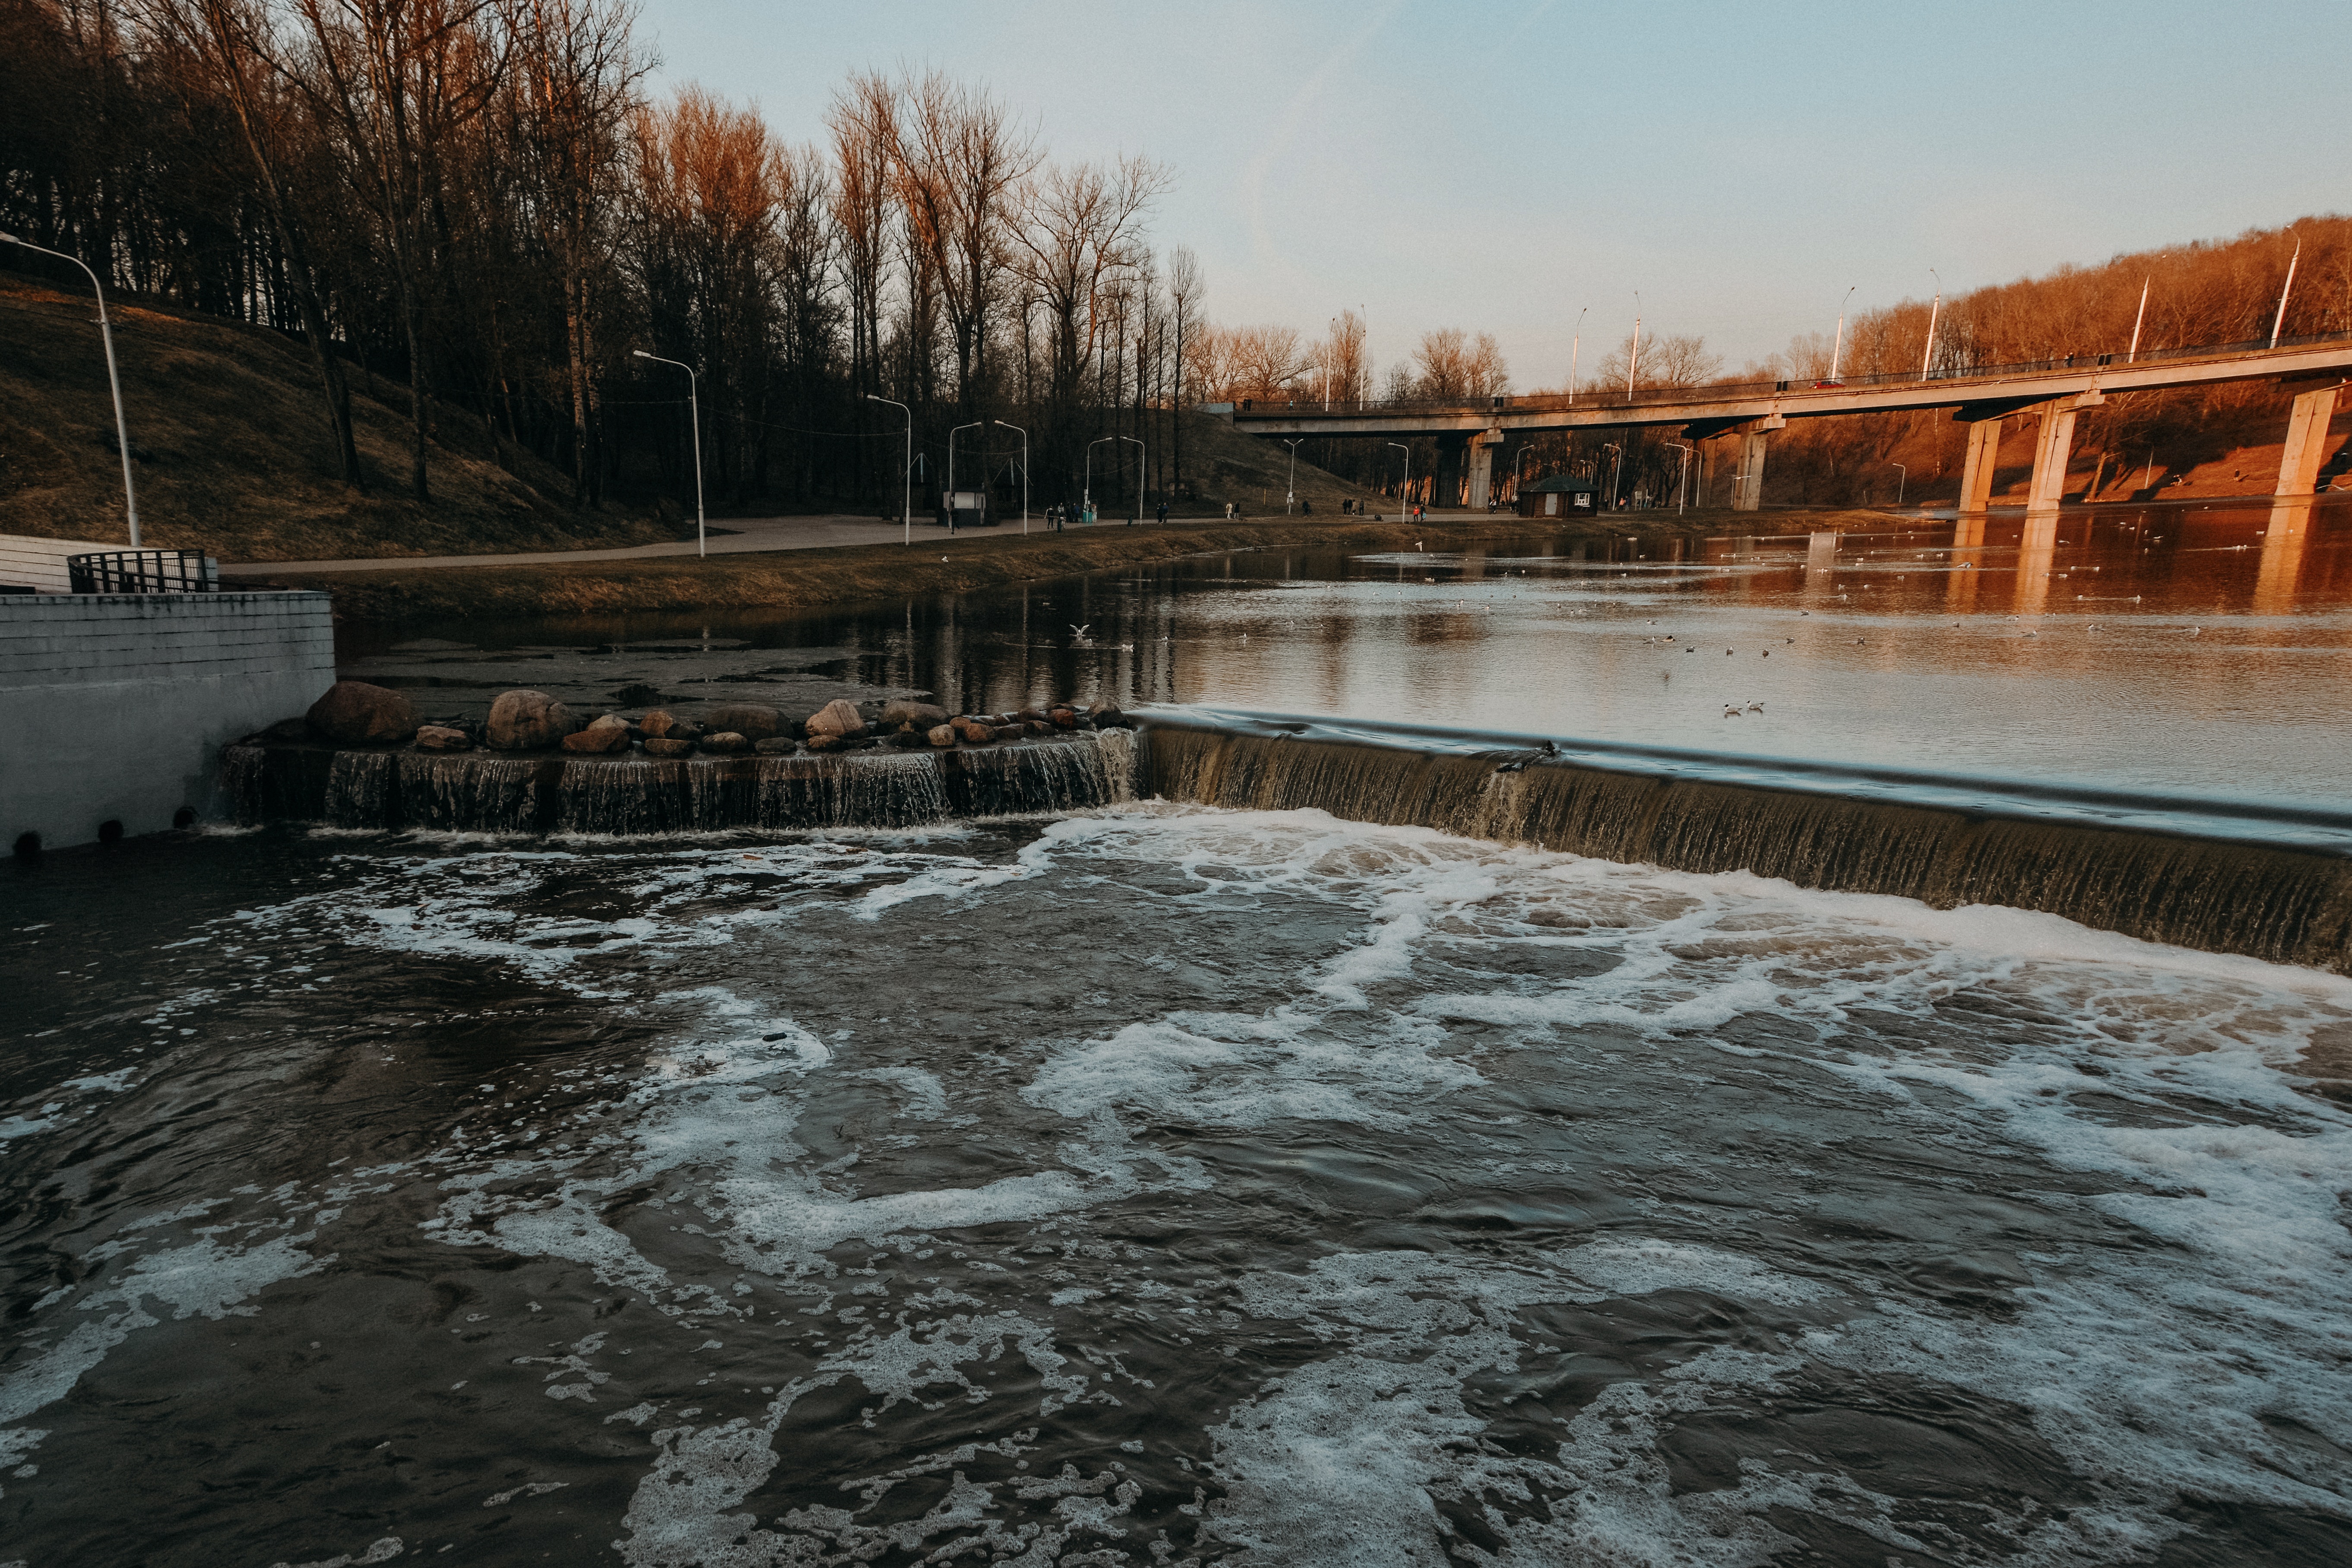
water, water resources, river, waterway, sky, bank, bridge, watercourse, channel, winter, reflection, canal, nonbuilding structure